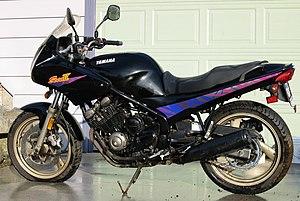
Yamaha est une entreprise japonaise opérant dans de nombreux domaines, parmi lesquels les instruments de musique, les motos, les motoneiges, scooters des mers, les moteurs, les circuits intégrés et les appareils électroniques grand public. Elle a été fondée en 1887 par un horloger pour la fabrication d'orgues, Torakusu Yamaha, mais s'est diversifiée à partir de la Seconde Guerre mondiale. Elle est devenue, depuis, une multinationale.
La XJ600 est un modèle de motocyclette populaire produit par la firme Yamaha, apparu en 1984. C'est une machine routière, plutôt maniable, fiable et ne demandant que peu d'entretien.